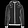
Label: Coat